Benaam (1999 film)

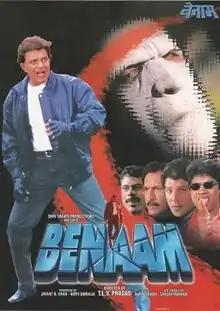
Promotional Poster

Benaam is a 1999 Indian Hindi-language action thriller film directed by T L V Prasad, starring Mithun Chakraborty, Aditya Pancholi, Payal Malhotra, Ashish Vidyarthi, Kiran Kumar and Johny Lever.